Festival Cruises

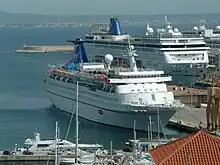
"European Stars" in the Port of Palma in May 2003

Festival Cruises (known as First European Cruises in North America) was a Greece-based cruise line that operated between 1994 and 2004. It was founded in 1992 by the Greek entrepreneur George Poulides using second-hand ships. The company acquired three new-built ships between 1999 and 2002, but was forced to declare bankruptcy in 2004.